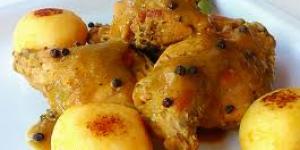
conejo a la pimienta negra